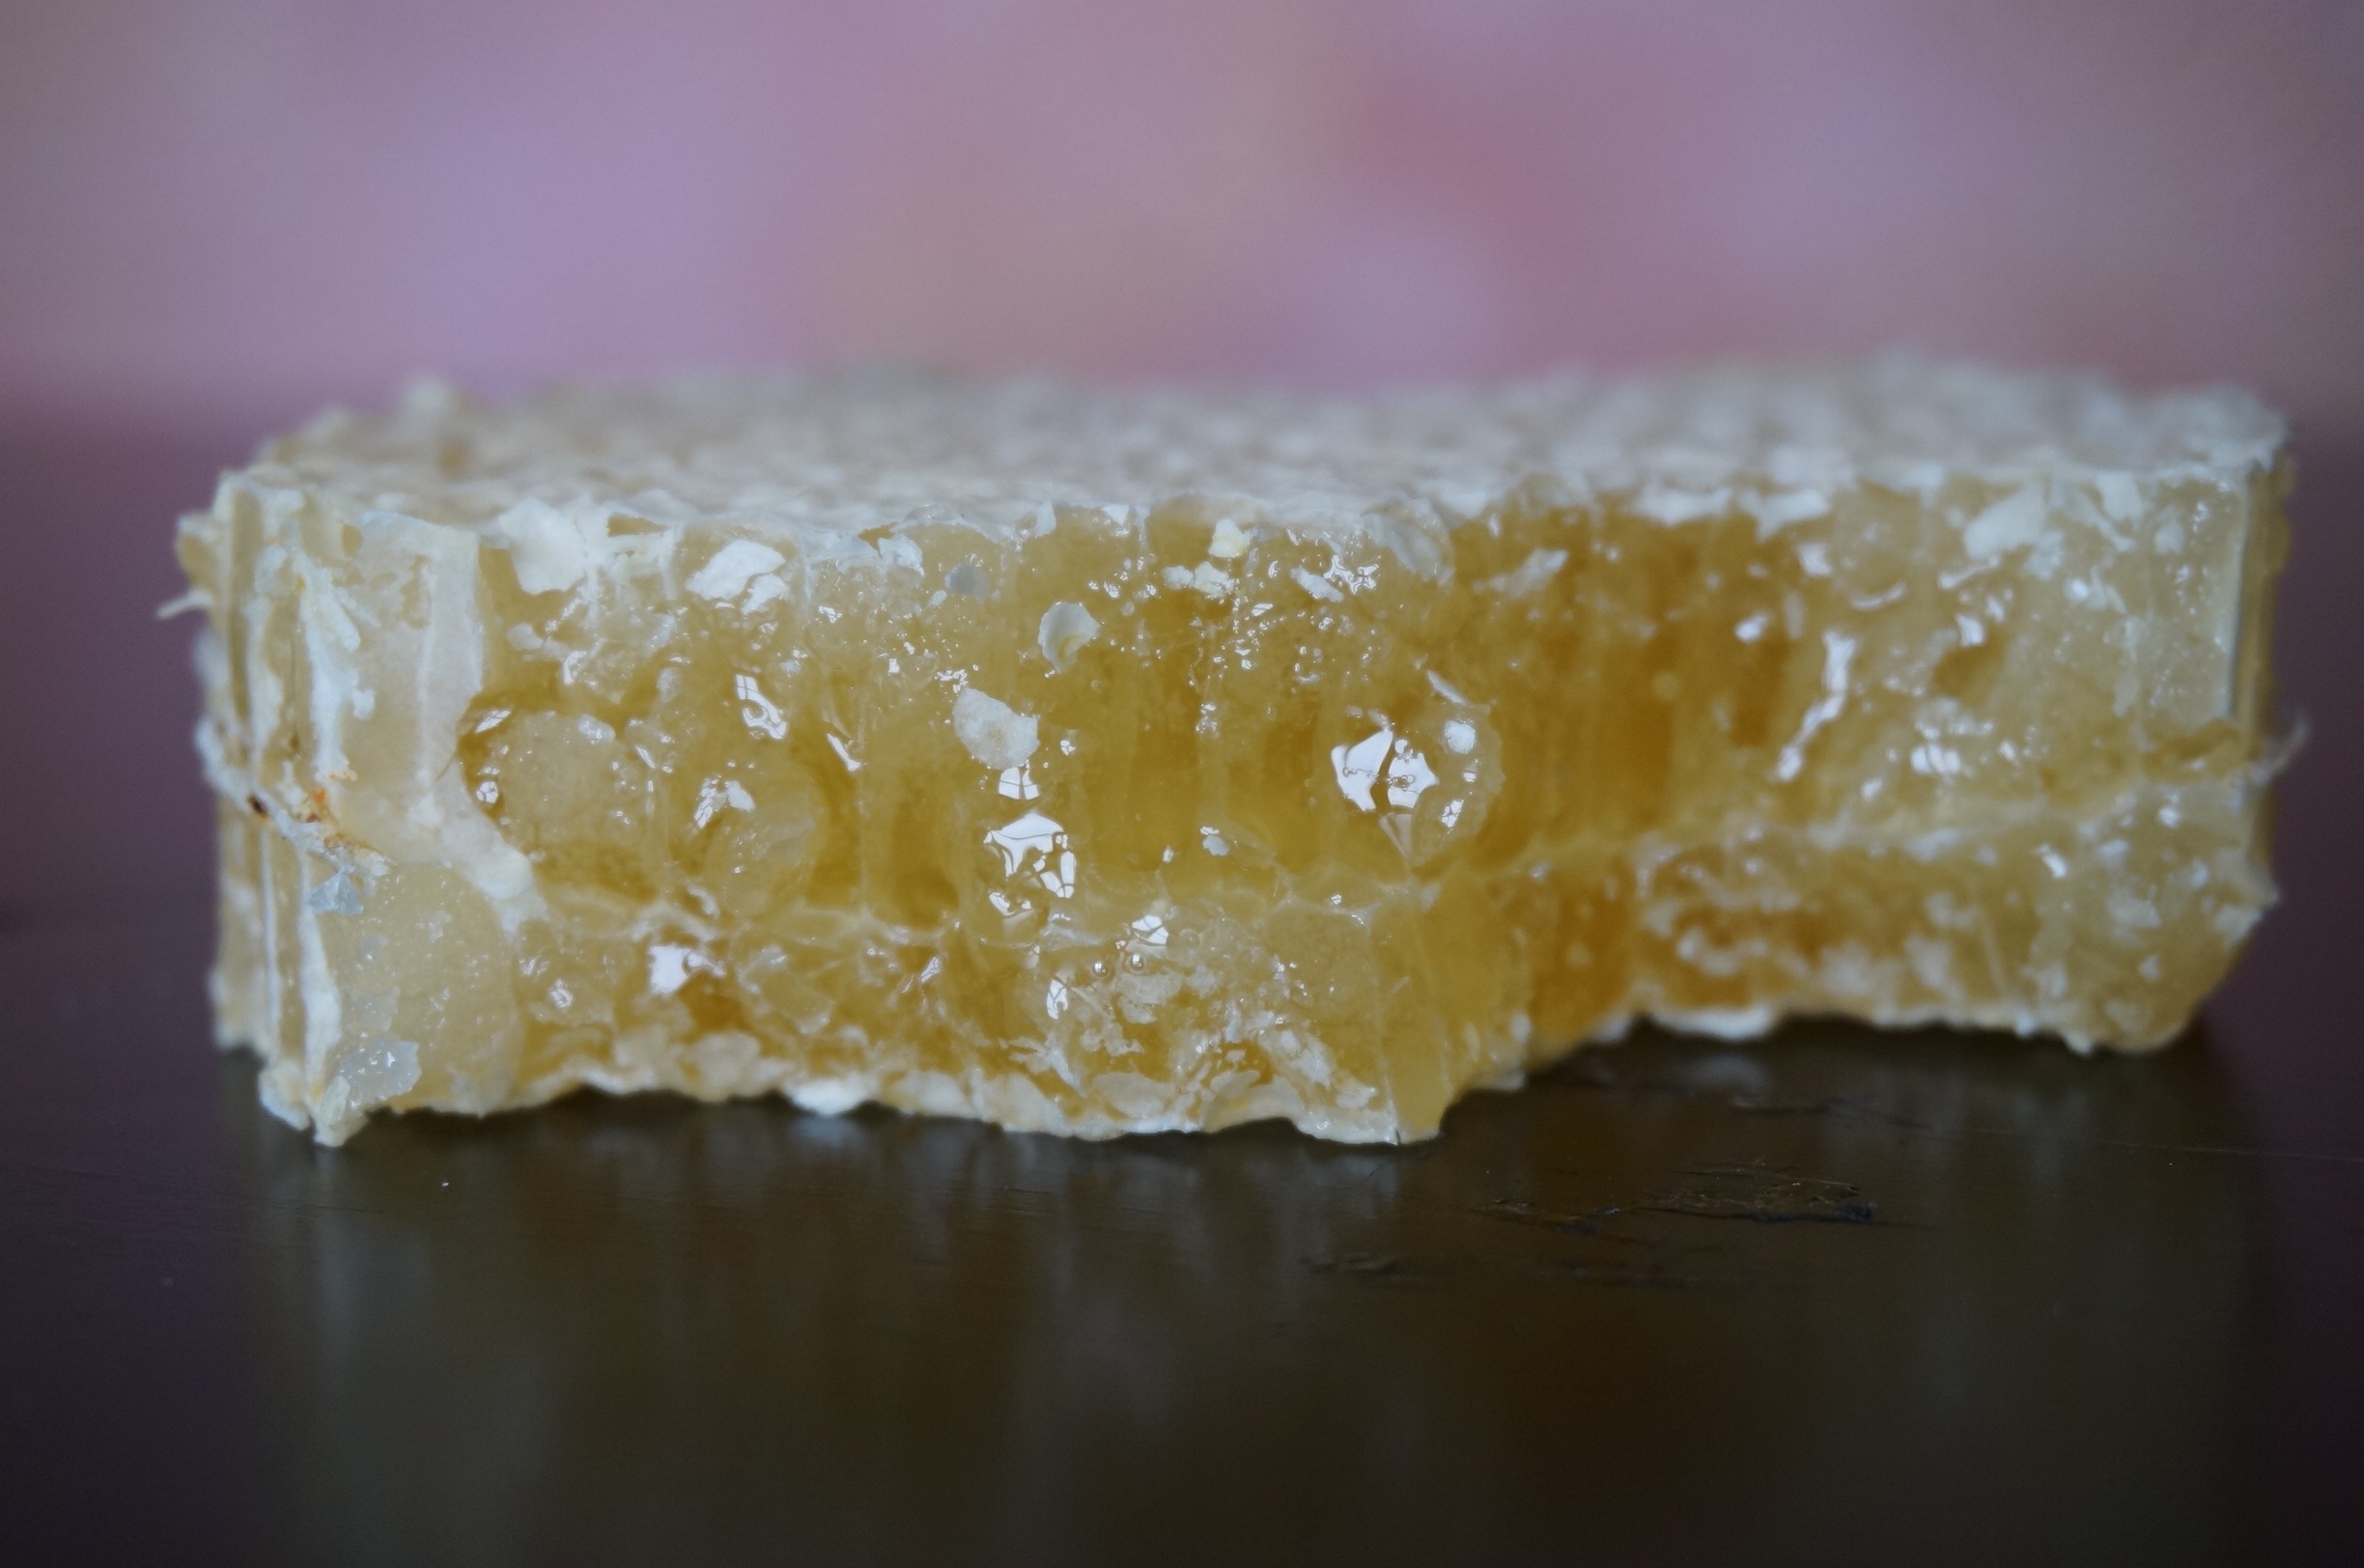
food, produce, yellow, dessert, icing, sweetness, macro photography